Tandem

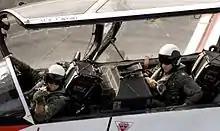
Instructor and student pilots in a McDonnell Douglas T-45 Goshawk aircraft

When driving horses, "tandem" refers to one horse harnessed in front of another to pull a load or vehicle. A tandem arrangement provides more pulling power than a single horse, such as for pulling a heavy load up a steep hill, out of heavy mud or snow, or pulling heavy loads on narrow tracks or through narrow gates and doorways (too wide for a pair of horses side-by-side). For example, a Brewer's van fully loaded with 25 barrels might weigh 8 tons, requiring 2 or 3 horses.